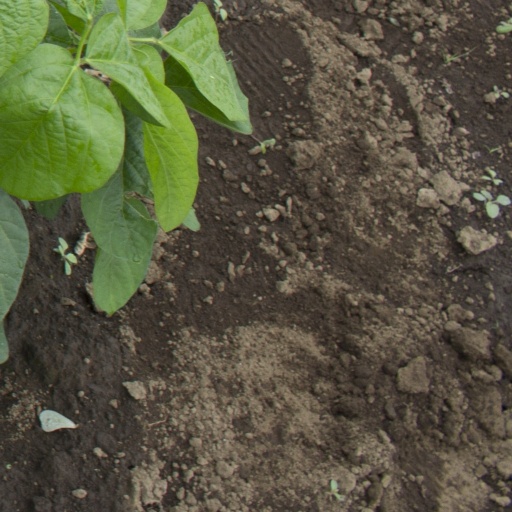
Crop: soybean